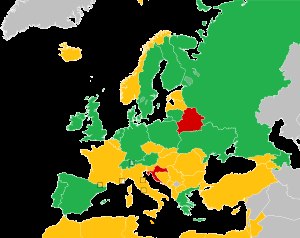
Eurovision Dance Contest
Deltagerlande siden 2007:      Deltaget mindst én gang      Ikke deltaget, men kunne have kvalificeret      Deltagelse påtænkt
Eurovision Dance Contest er en europæisk dansekonkurrence, efter samme koncept som det europæiske melodigrandprix. Danse-grandprixet blev første gang afholdt i 2007 af sammenslutningen af europæiske tv-selskaber, EBU.